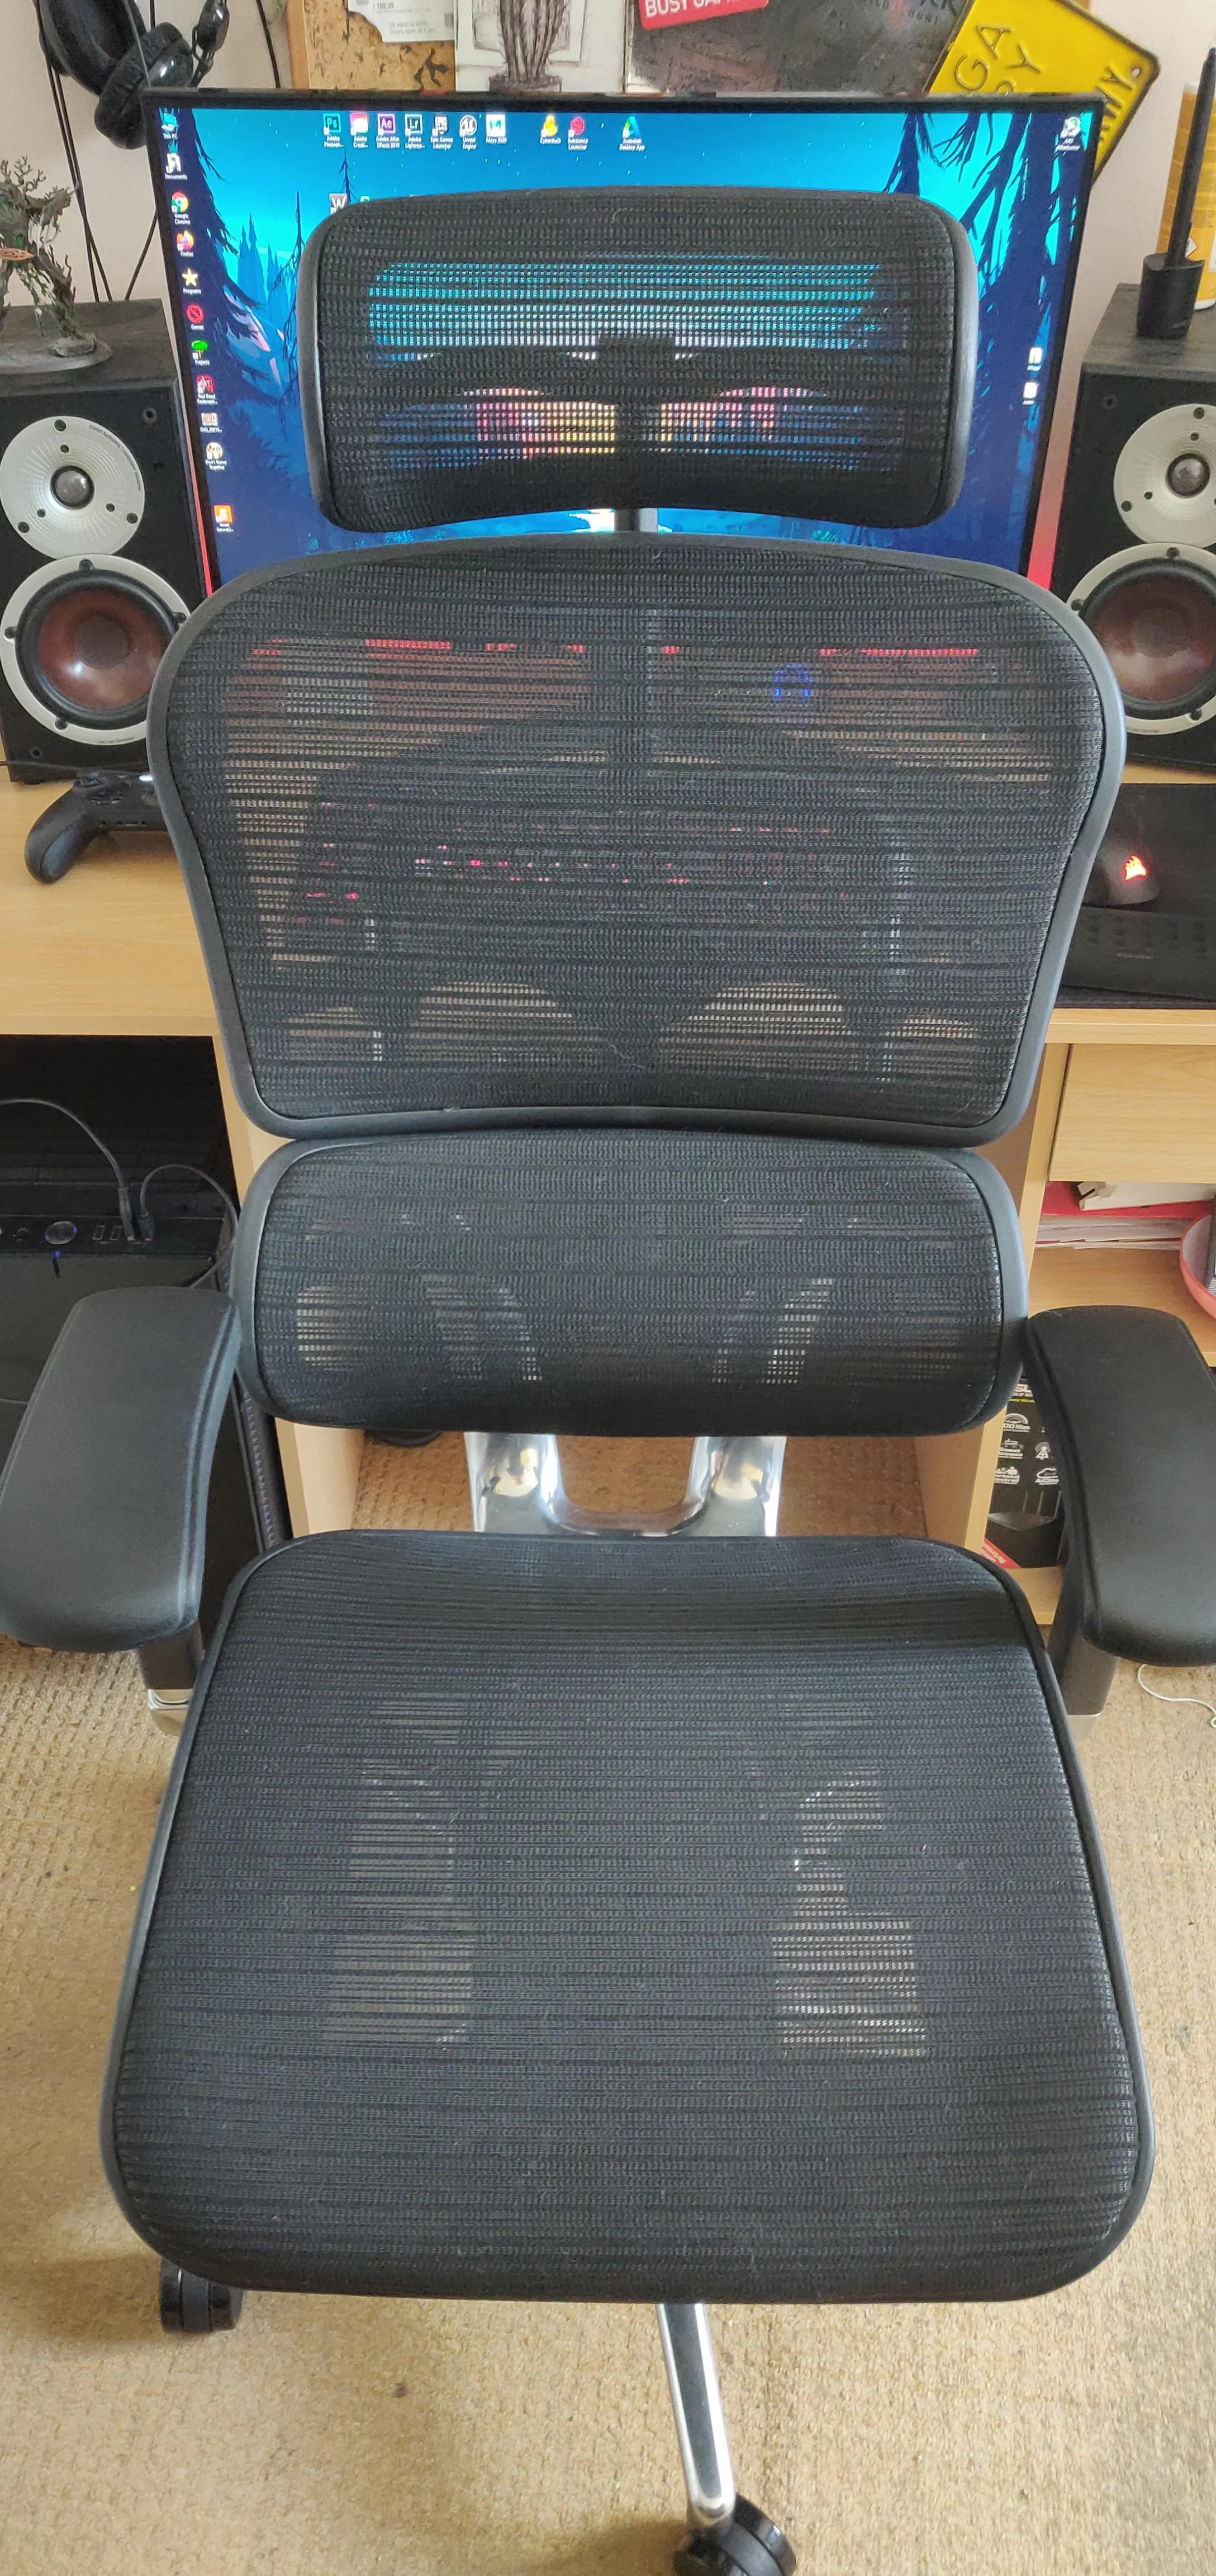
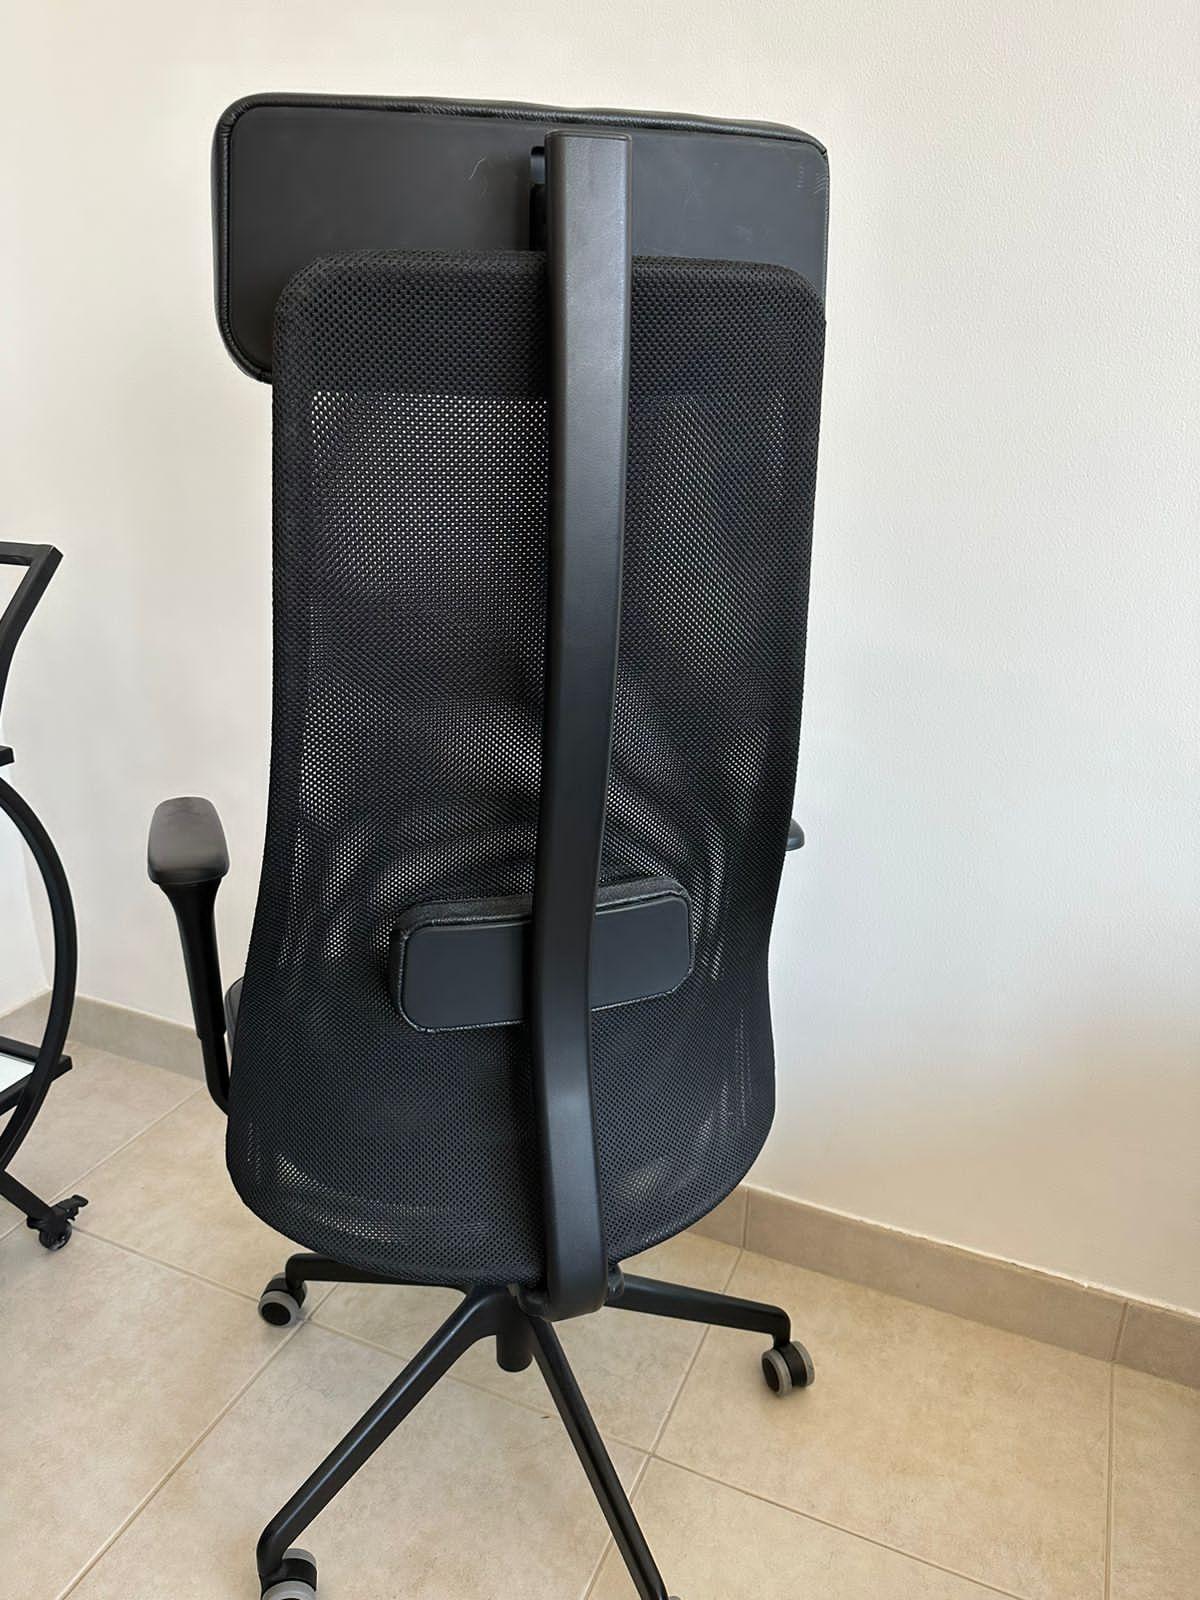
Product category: items_chair
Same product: no